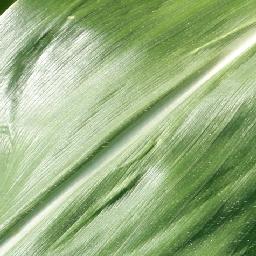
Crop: corn
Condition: (maize)_healthy